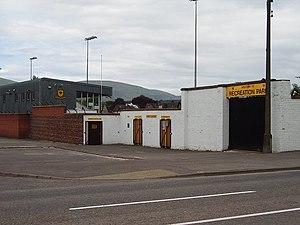
Cet article présente une liste des principaux stades de football en Écosse. Bien que destinés au football, il n'est pas rare que ces stades accueillent aussi d'autres sports mais aussi des courses de lévriers, des courses de speedway et de stock-car et des concerts.
Le Recreation Park est un stade de football construit en 1895 et situé à Alloa.